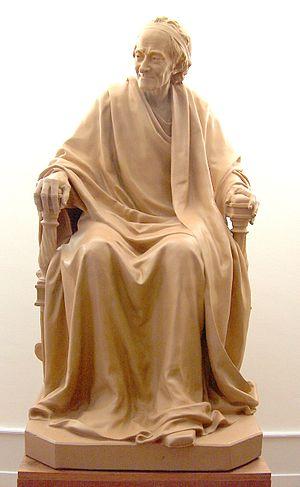
Statue de Voltaire, Institut et Musée Voltaire - Ville de Genève- Suisse